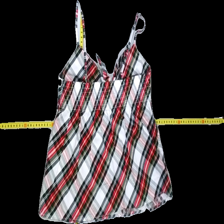
View: back
Type: Top
Category: Ladies
Brand: FBSisters (New yorker)
Colors: Yellow, Black, Red, White, Multicolor
Material: 100% Cott
Pattern: Checkered print
Cut: V-collar
Size: S
Season: All
Trend: No trend
Stains: No
Price range: 50-100
Recommended usage: Reuse